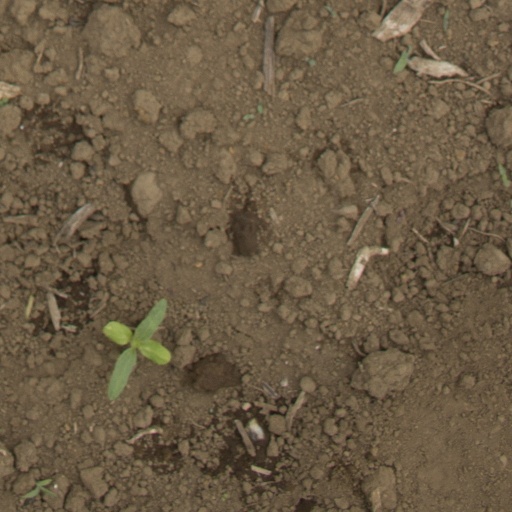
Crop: Jerusalem artichoke